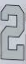
Number: 2